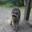
Label: raccoon